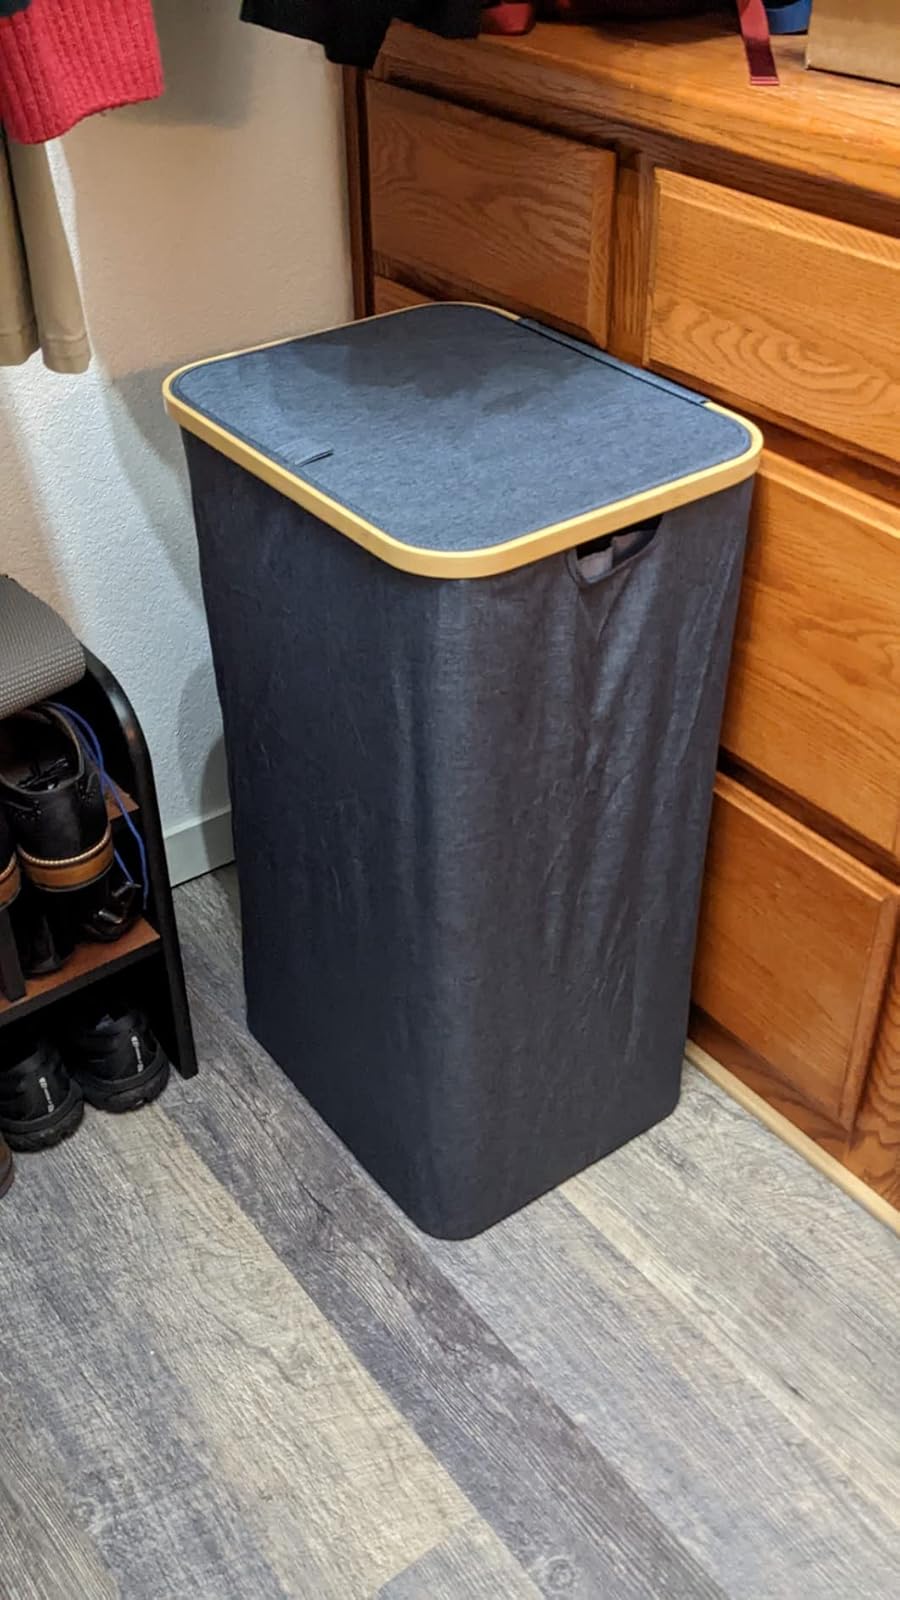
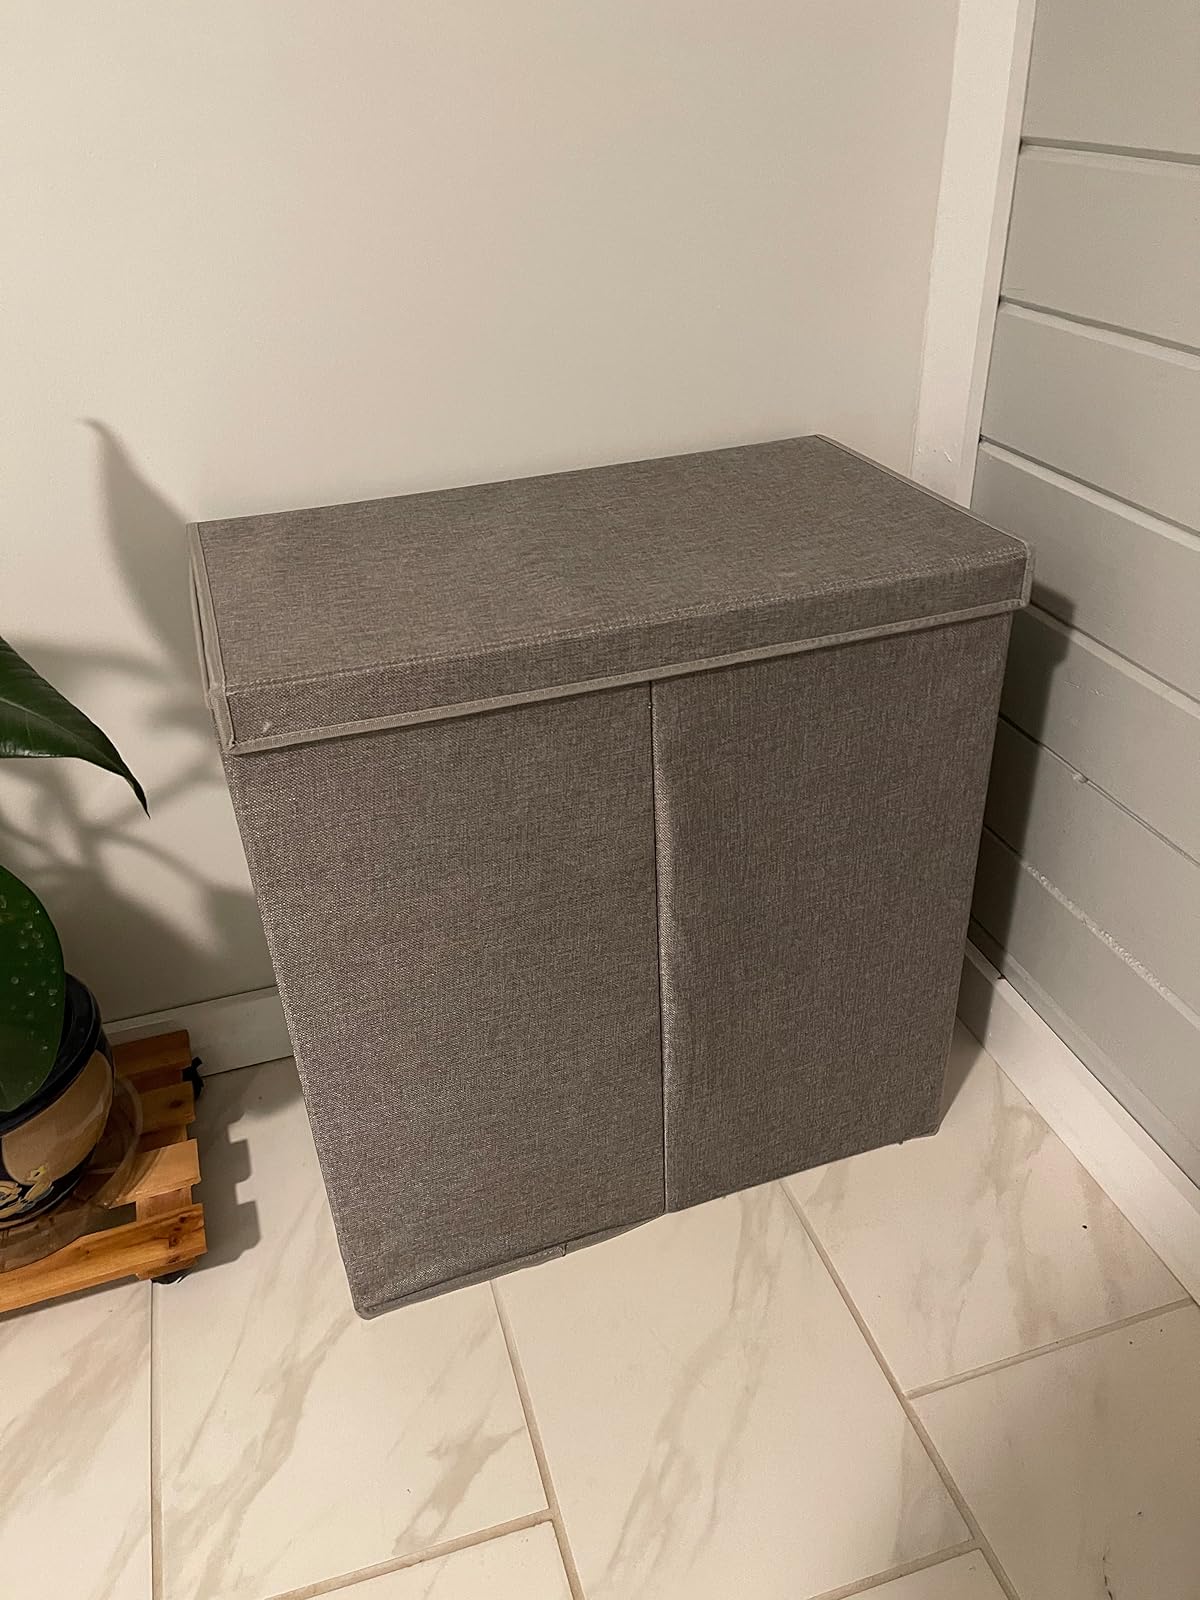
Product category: items_hamper
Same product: no